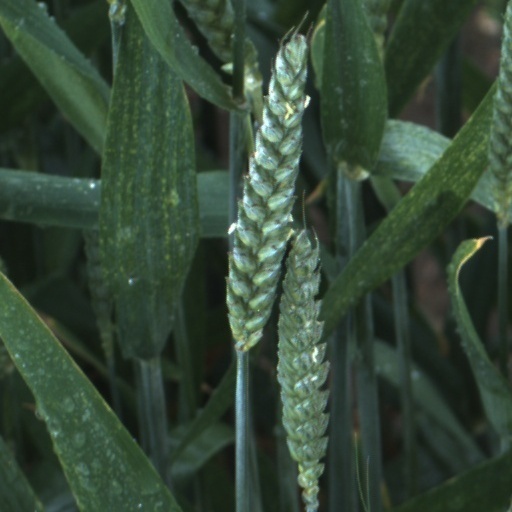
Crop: wheat